Chinese destroyer Haikou (171)

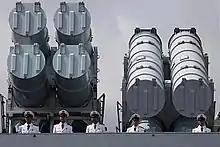
Chinese sailors standing next to "Haikou"s anti-ship missile launchers in 2012.

In December 2008, "Haikou", Type 052B destroyer "Wuhan", and Type 903 replenishment ship "Weishan Hu" were deployed to the Gulf of Aden; this was China's first overseas naval deployment in 600 years.